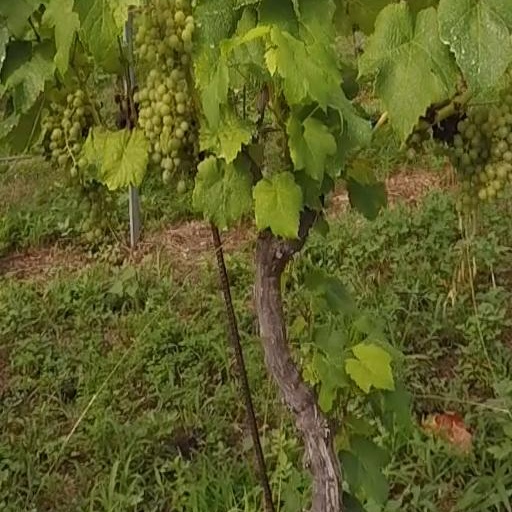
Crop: grape